Bloodsucking Bastards

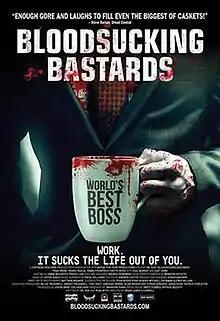
Theatrical release poster

Bloodsucking Bastards is a 2015 American comedy horror film directed by Brian James O'Connell, written by Ryan Mitts and Dr. God, O'Connell's comedy group. The film stars Fran Kranz, Pedro Pascal, Emma Fitzpatrick, and Joey Kern. The film was limited released on September 4, 2015, and through video on demand by Scream Factory.